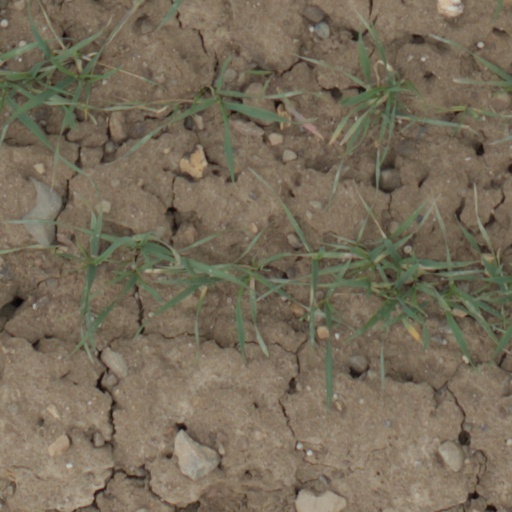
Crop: wheat